Canaero Toucan

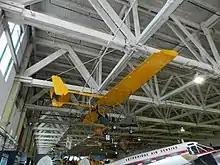
Toucan on display at the Alberta Aviation Museum.

In Canada Toucans are registered as basic ultralights which prohibits passenger-carrying. Both seats can only be occupied by a student and instructor or two licensed pilots.